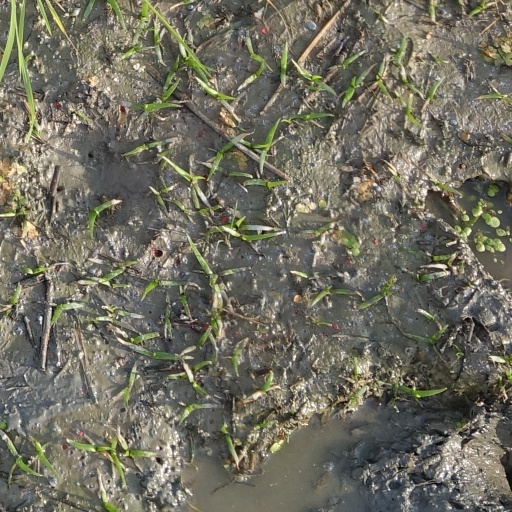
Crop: rice